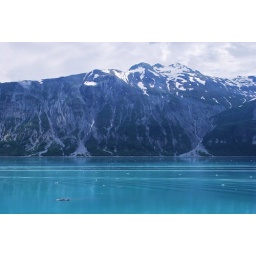
Very blue water in alaska